Len Ford

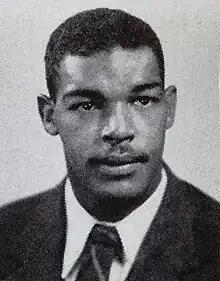
Ford from the 1948 "Michiganensian"

Leonard Guy Ford Jr. (February 18, 1926 – March 14, 1972) was an American professional football player who was an offensive and defensive end from 1948 to 1958. He played college football for the University of Michigan and professional football for the Los Angeles Dons, Cleveland Browns and Green Bay Packers. He was inducted into the Pro Football Hall of Fame in 1976 and the University of Michigan Athletic Hall of Honor in 1996.